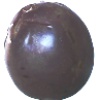
Label: passion_fruit